Iran–Iraq War

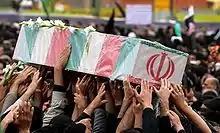
An Iranian soldier's funeral in Mashhad, 2013

The last notable combat actions of the war took place on 3 August 1988, in the Persian Gulf when the Iranian navy fired on a freighter and Iraq launched chemical attacks on Iranian civilians, killing an unknown number of them and wounding 2,300. Iraq came under international pressure to curtail further offensives. Resolution 598 became effective on 8 August 1988, ending all combat operations between the two countries. By 20 August 1988, peace with Iran was restored. UN peacekeepers belonging to the UNIIMOG mission took the field, remaining on the Iran–Iraq border until 1991. The majority of Western analysts believe that the war had no winners while some believed that Iraq emerged as the victor of the war, based on Iraq's overwhelming successes between April and July 1988. While the war was now over, Iraq spent the rest of August and early September clearing the Kurdish resistance. Using 60,000 troops along with helicopter gunships, chemical weapons (poison gas), and mass executions, Iraq hit 15 villages, killing rebels and civilians, and forced tens of thousands of Kurds to relocate to settlements. Many Kurdish civilians fled to Iran. By 3 September 1988, the anti-Kurd campaign ended, and all resistance had been crushed. 400 Iraqi soldiers and 50,000–100,000 Kurdish civilians and soldiers had been killed.